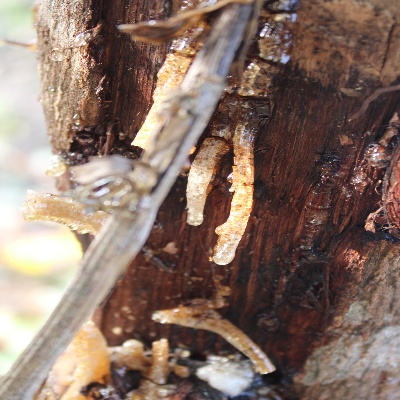
Crop: Cashew
Condition: gumosis